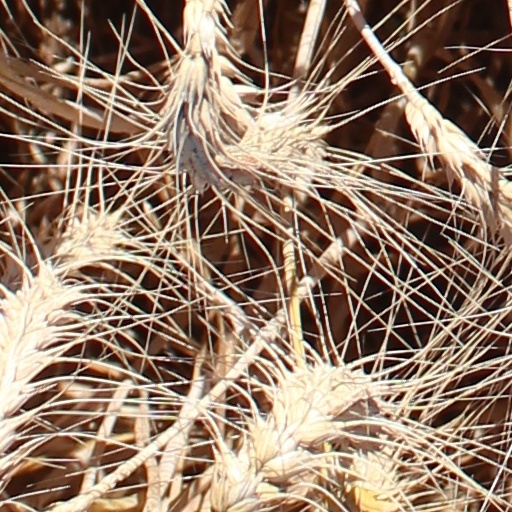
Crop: wheat